Crimean Directorate of Railway Transportation

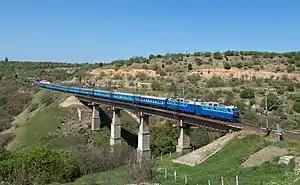
UZ ChS7 Bakhchysarai - Inkerman.jpg

Crimean Directorate of Railway Transportation – directorate of Near-Dnipro Railways (branch of Ukrzaliznytsya). Management services to the Autonomous Republic of Crimea and Sevastopol. By March 2014 also south-eastern part of Kherson and south-western parts of Zaporozhye region. In the management of living about 2.5 million people.